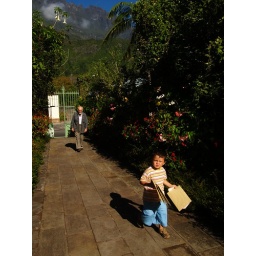
A boy in Creole house of Mr.Folio